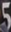
Number: 5